Tepavia Trans

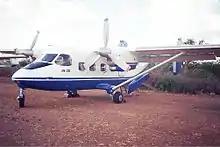
A Tepavia Trans Antonov An-28 at Lokichogio Airport, Kenya. (1999)

Tepavia Trans was a charter airline based in Chişinău, Moldova. It was founded on 18 May 1999 and operated cargo and passenger services as well as sub-charter and wet-lease operations. The airline was shut down in 2006.